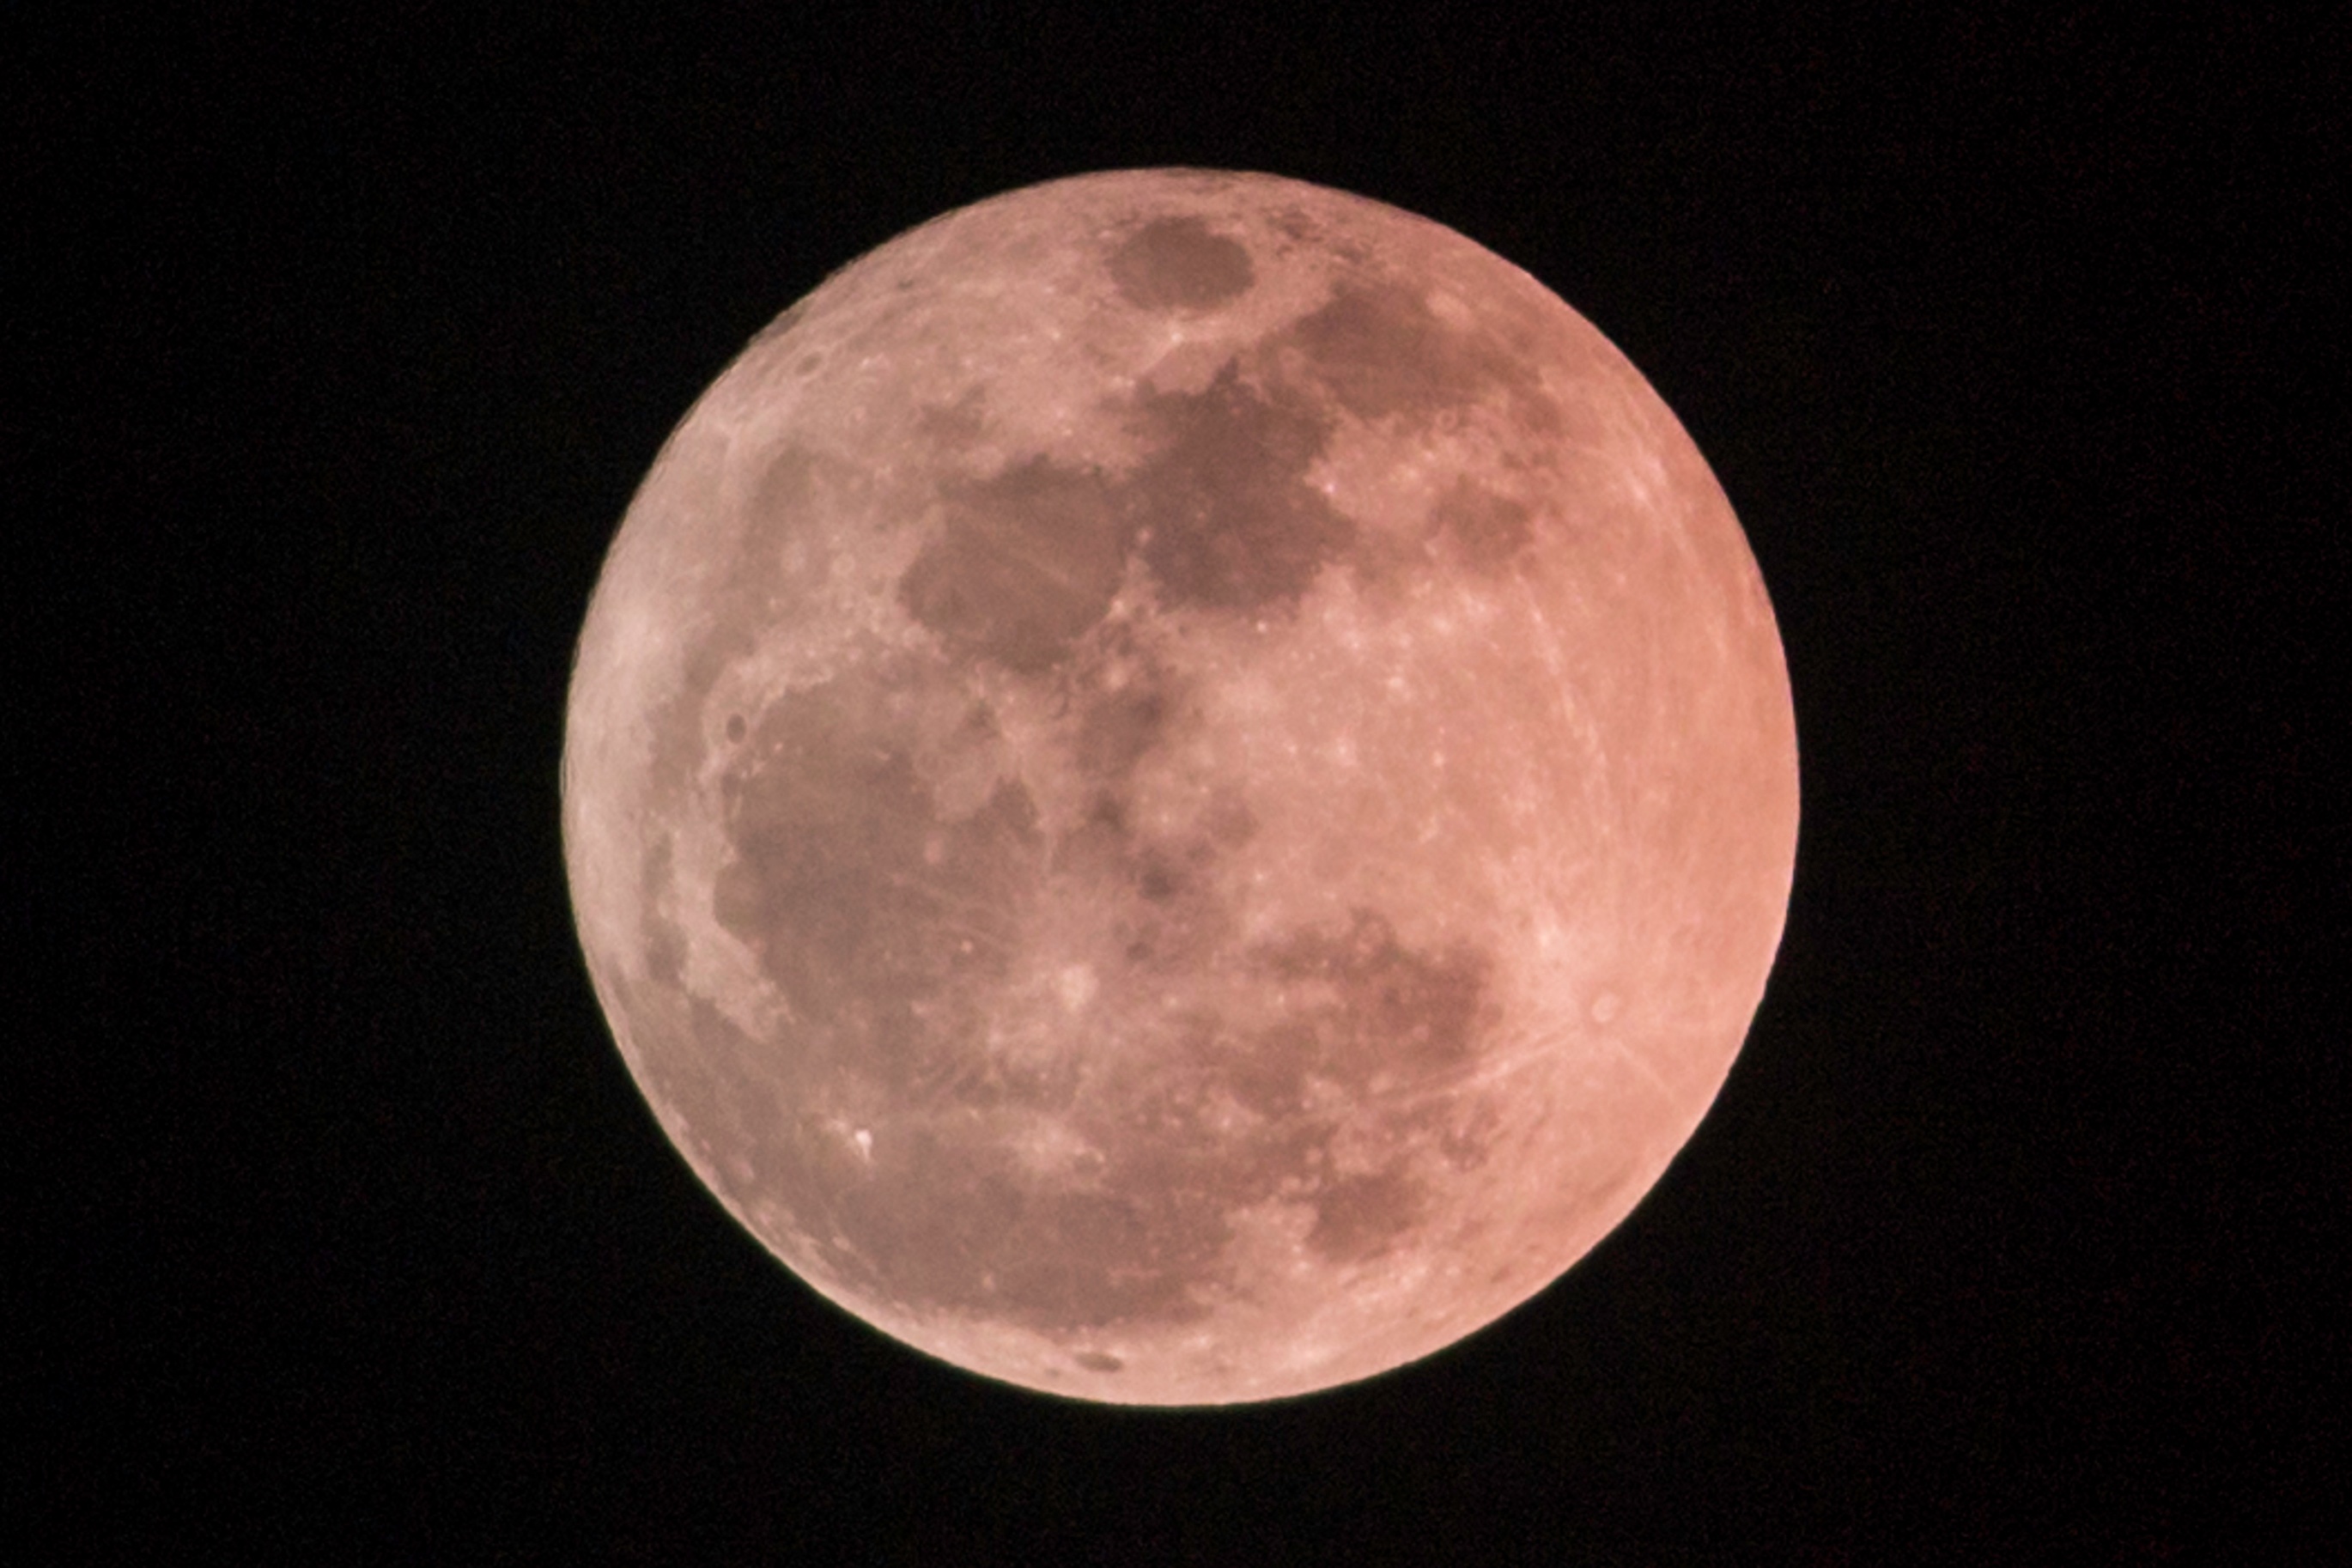
atmosphere, moon, full moon, astronomy, event, astronomical object, celestial event